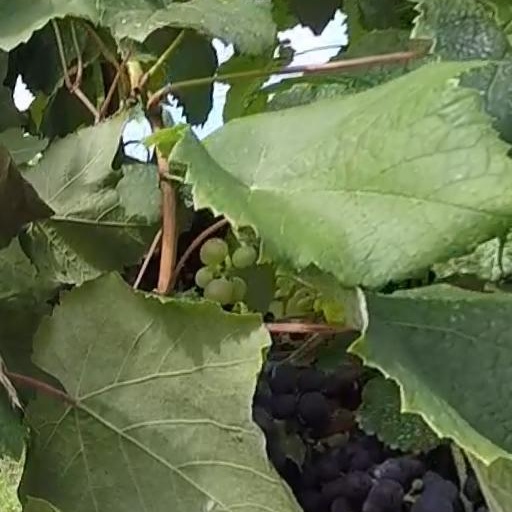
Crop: grape